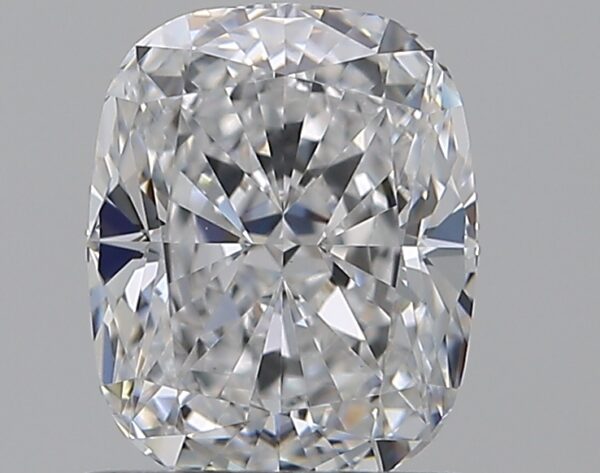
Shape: cushion
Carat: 1.01
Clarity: VVS2
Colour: D
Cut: EX
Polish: EX
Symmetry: EX
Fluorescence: F
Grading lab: GIA
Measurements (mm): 6.5 x 5.25 x 3.54